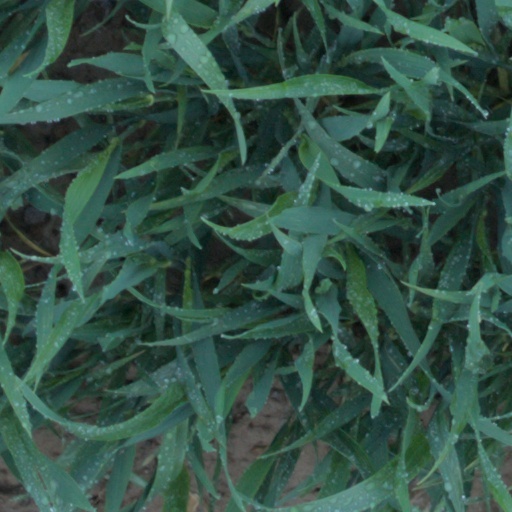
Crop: wheat